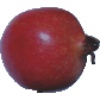
Label: pomegranate